Renault 9 and 11

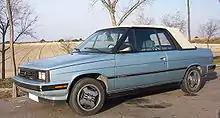
U.S. 1987 Renault Alliance Convertible

The subcompact sized automobile was manufactured and marketed in North America by American Motors Corporation (AMC) as the Renault Alliance from model years 1983 to 1987, and with a three and five door hatchback variant, the Renault Encore marketed beginning in 1984. For 1987, AMC offered the one year only GTA Sedan and Convertible, which included a 2.0 L engine, sport suspension, Zender GmbH aerodynamic body kit, and Ronal wheels. The Encore was renamed to Alliance Hatchback in the same year.